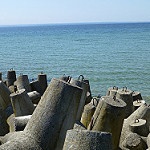
Scene: Outdoor